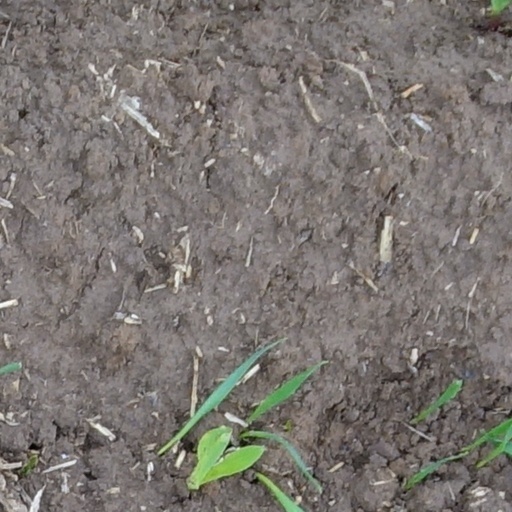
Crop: wheat